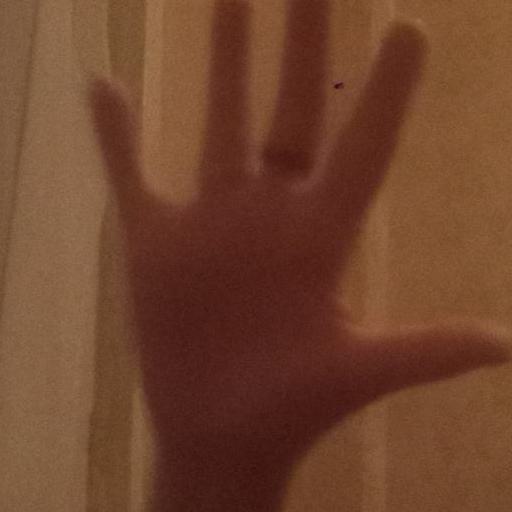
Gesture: palm